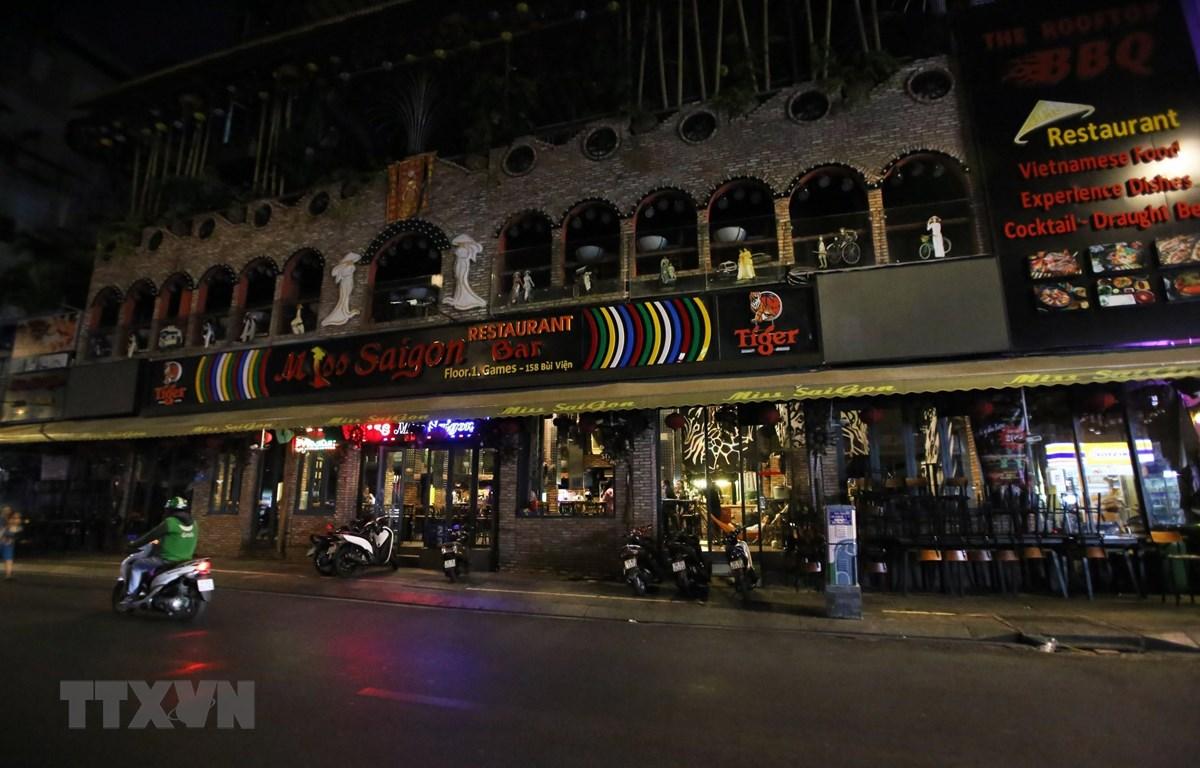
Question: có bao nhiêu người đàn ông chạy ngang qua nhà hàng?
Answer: có một người đàn ông mặc áo xanh lá chạy ngang qua nhà hàng